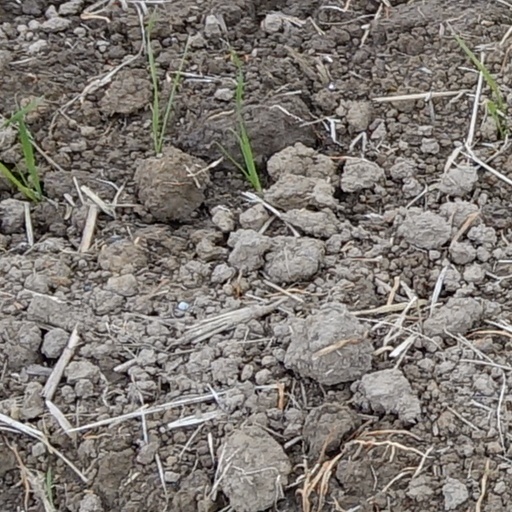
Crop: wheat